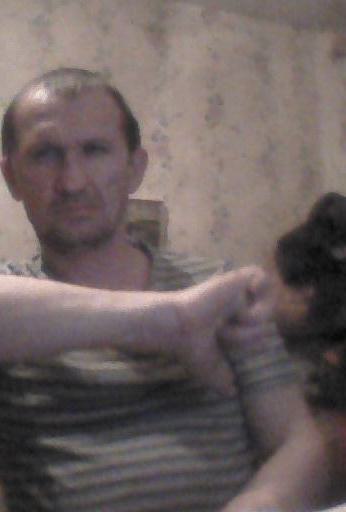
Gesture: dislike